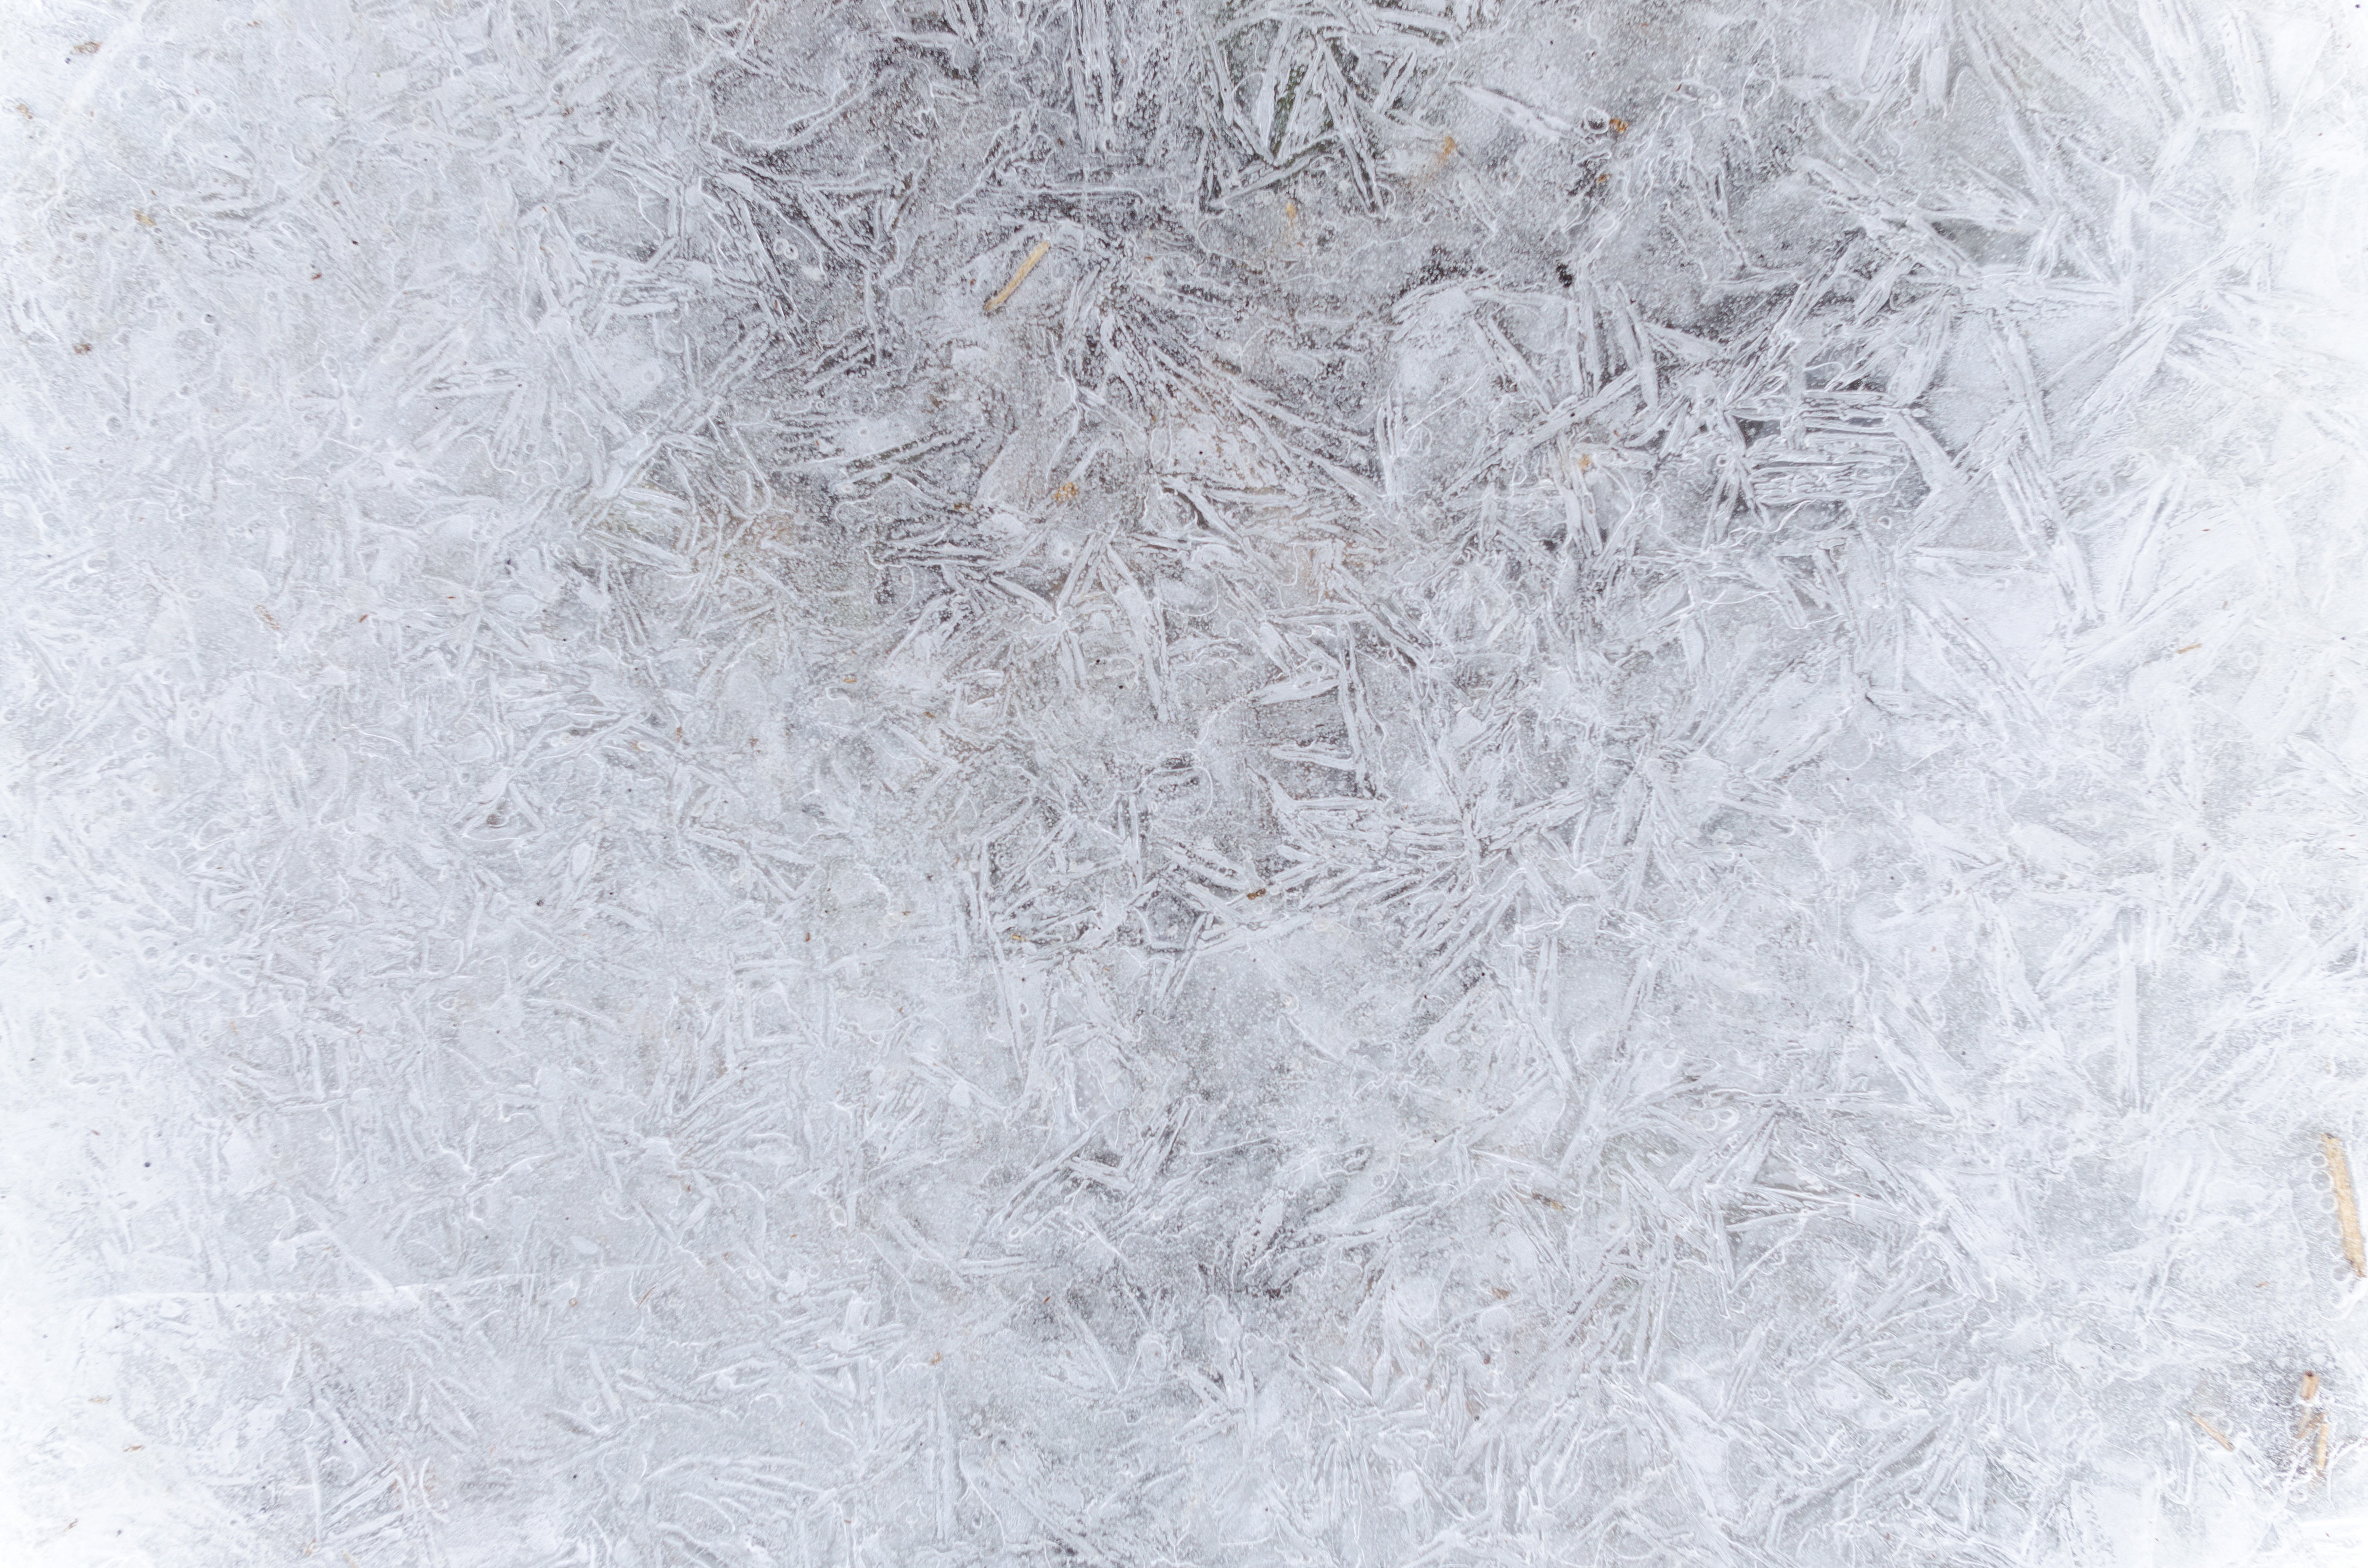
water, nature, snow, cold, winter, abstract, structure, white, texture, window, glass, frost, ice, pattern, color, natural, lace, weather, fresh, freeze, frozen, blue, arctic, christmas, season, material, surface, polar, textured, transparent, textile, background, drawing, design, cool, glacial, icy, bright, seasonal, beautiful, crystal, frosty, backdrop, close up pussy